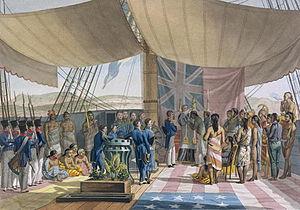
L'Uranie est initialement une gabare française construite en 1811 à La Ciotat selon les plans de Jacques-Noël Sané. Modifiée et armée en 1816 à Toulon par Louis de Freycinet en vue de son voyage autour du monde, elle est requalifiée en corvette. Jaugeant 476 tx, longue de 36 m et large de 9, elle est équipée de deux canons de chasse et de dix caronades de 24 livres.
Louis Claude de Saulces de Freycinet, né à Montélimar le 7 août 1779 et mort au domaine de Freycinet à Saulce-sur-Rhône dans la Drôme le 18 août 1842, est un géologue et géographe français.